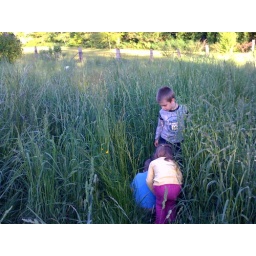
Making discoveries, the kids played in our field today for the first time, tall grass is mysterious!